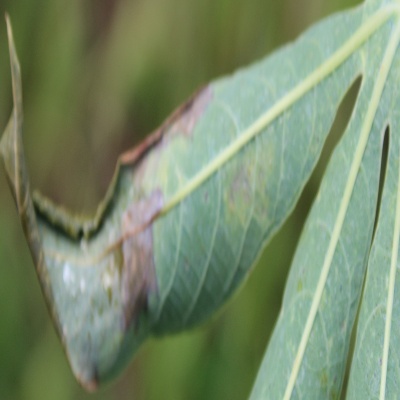
Crop: Cassava
Condition: bacterial blight